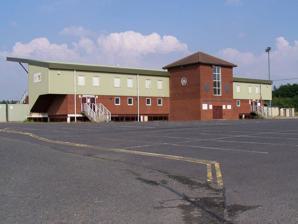
Building: Keys Park
Country: United Kingdom
Year built: 1995
Home stadium of Hednesford Town F.C. Keys Park The Main Stand at Keys Park Location Keys Park Road, Hednesford , Cannock , Staffordshire WS12 2DZ Coordinates 52°41′51″N 1°59′20″W / 52.697605°N 1.988822°W / 52.697605; -1.988822 Public transit Hednesford Cannock Capacity 6,039 Record attendance 4,412 ( Hednesford Town vs F.C. United of Manchester , 11 May 2013) Tenants Hednesford Town West Bromwich Albion Women Keys Park , currently known as the PRG Roofing and Construction Ground for sponsorship reasons, is the home of the Hednesford Town Football Club , and is situated on Keys Park Road in the town of Hednesford , Staffordshire . The club previously played at the Cross Keys, a ground situated behind the pub of the same name. The stadium was completed during the summer of 1995, at a cost of £1.3 million. Its original capacity was set at 3,500; a smart main stand housing changing rooms, club offices and social facilities, a shallow uncovered terrace on the Wimblebury side of the ground and two identical covered terraces at either end of the ground. The stadium was first used in a friendly game against Walsall in July of that year. Keys Park was officially opened by Sir Stanley Matthews later that year, in a ceremony that included a friendly against Wolverhampton Wanderers . In January 1997, Keys Park saw its highest attendance ever as over 3,000 people witnessed the Pitmen's 1–0 win over York City in the FA Cup Third Round. During the following season, three sides of the ground were developed; the Heath Hayes End was converted into a 1,000 capacity open terrace, whilst the Wimblebury side was turned into a large uncovered terrace. Seating was installed at the previously terraced Hednesford End to raise the ground capacity over the 6,000 needed for a grade 'A' rating by the Football League , which was granted in 1998. Despite relegation from the Football Conference in 2001, the club proceeded with its plans to make the stadium covered on all four sides, and with the help of a Football Association grant, the club installed roofs on each of the uncovered terraces at the Heath Hayes End and on the Wimblebury Terrace. The Northern Premier League Play-Off Final between Hednesford and United of Manchester on 11 May 2013 saw a new record with a crowd of 4,412 people to watch the Pitmen win 2-1 and promotion to the Conference North. References